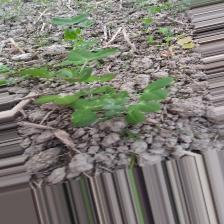
Label: Ascochyta blight